Bavarian cuisine

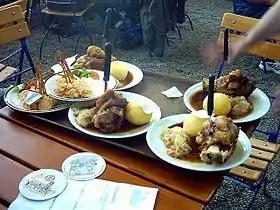
Schweinshaxn and Obatzda in a beer garden

Bavarian cuisine is a style of cooking from Bavaria, Germany.